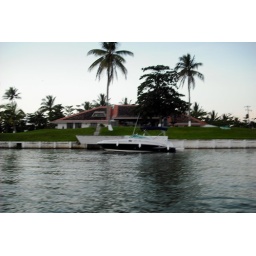
Beautiful houses by the river on Tlacotalpan Veracruz Mexico